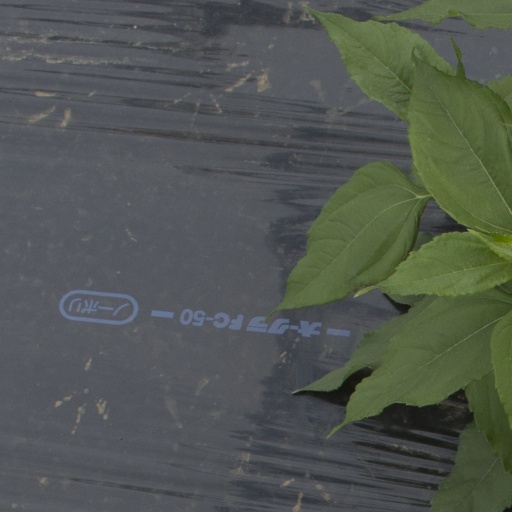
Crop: Jerusalem artichoke